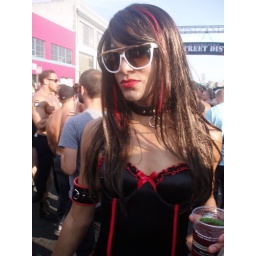
FOLSOM STREET FAIR 2009 SEXY GALS bad girl in black corset